Gusenbauer government

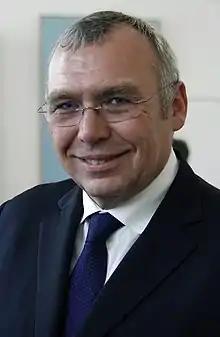
Gusenbauer in 2008

The cabinet was a coalition between the Social Democratic Party and the People's Party. Each party had seven members in the cabinet.